Eric Jacobsen (basketball)

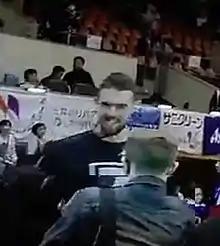

Eric Jacobsen (born June 2, 1994) is an American professional basketball player for Ibaraki Robots of the B.League. The Arizona-born big man played four years of college basketball for Arizona State before starting his professional career in 2016.